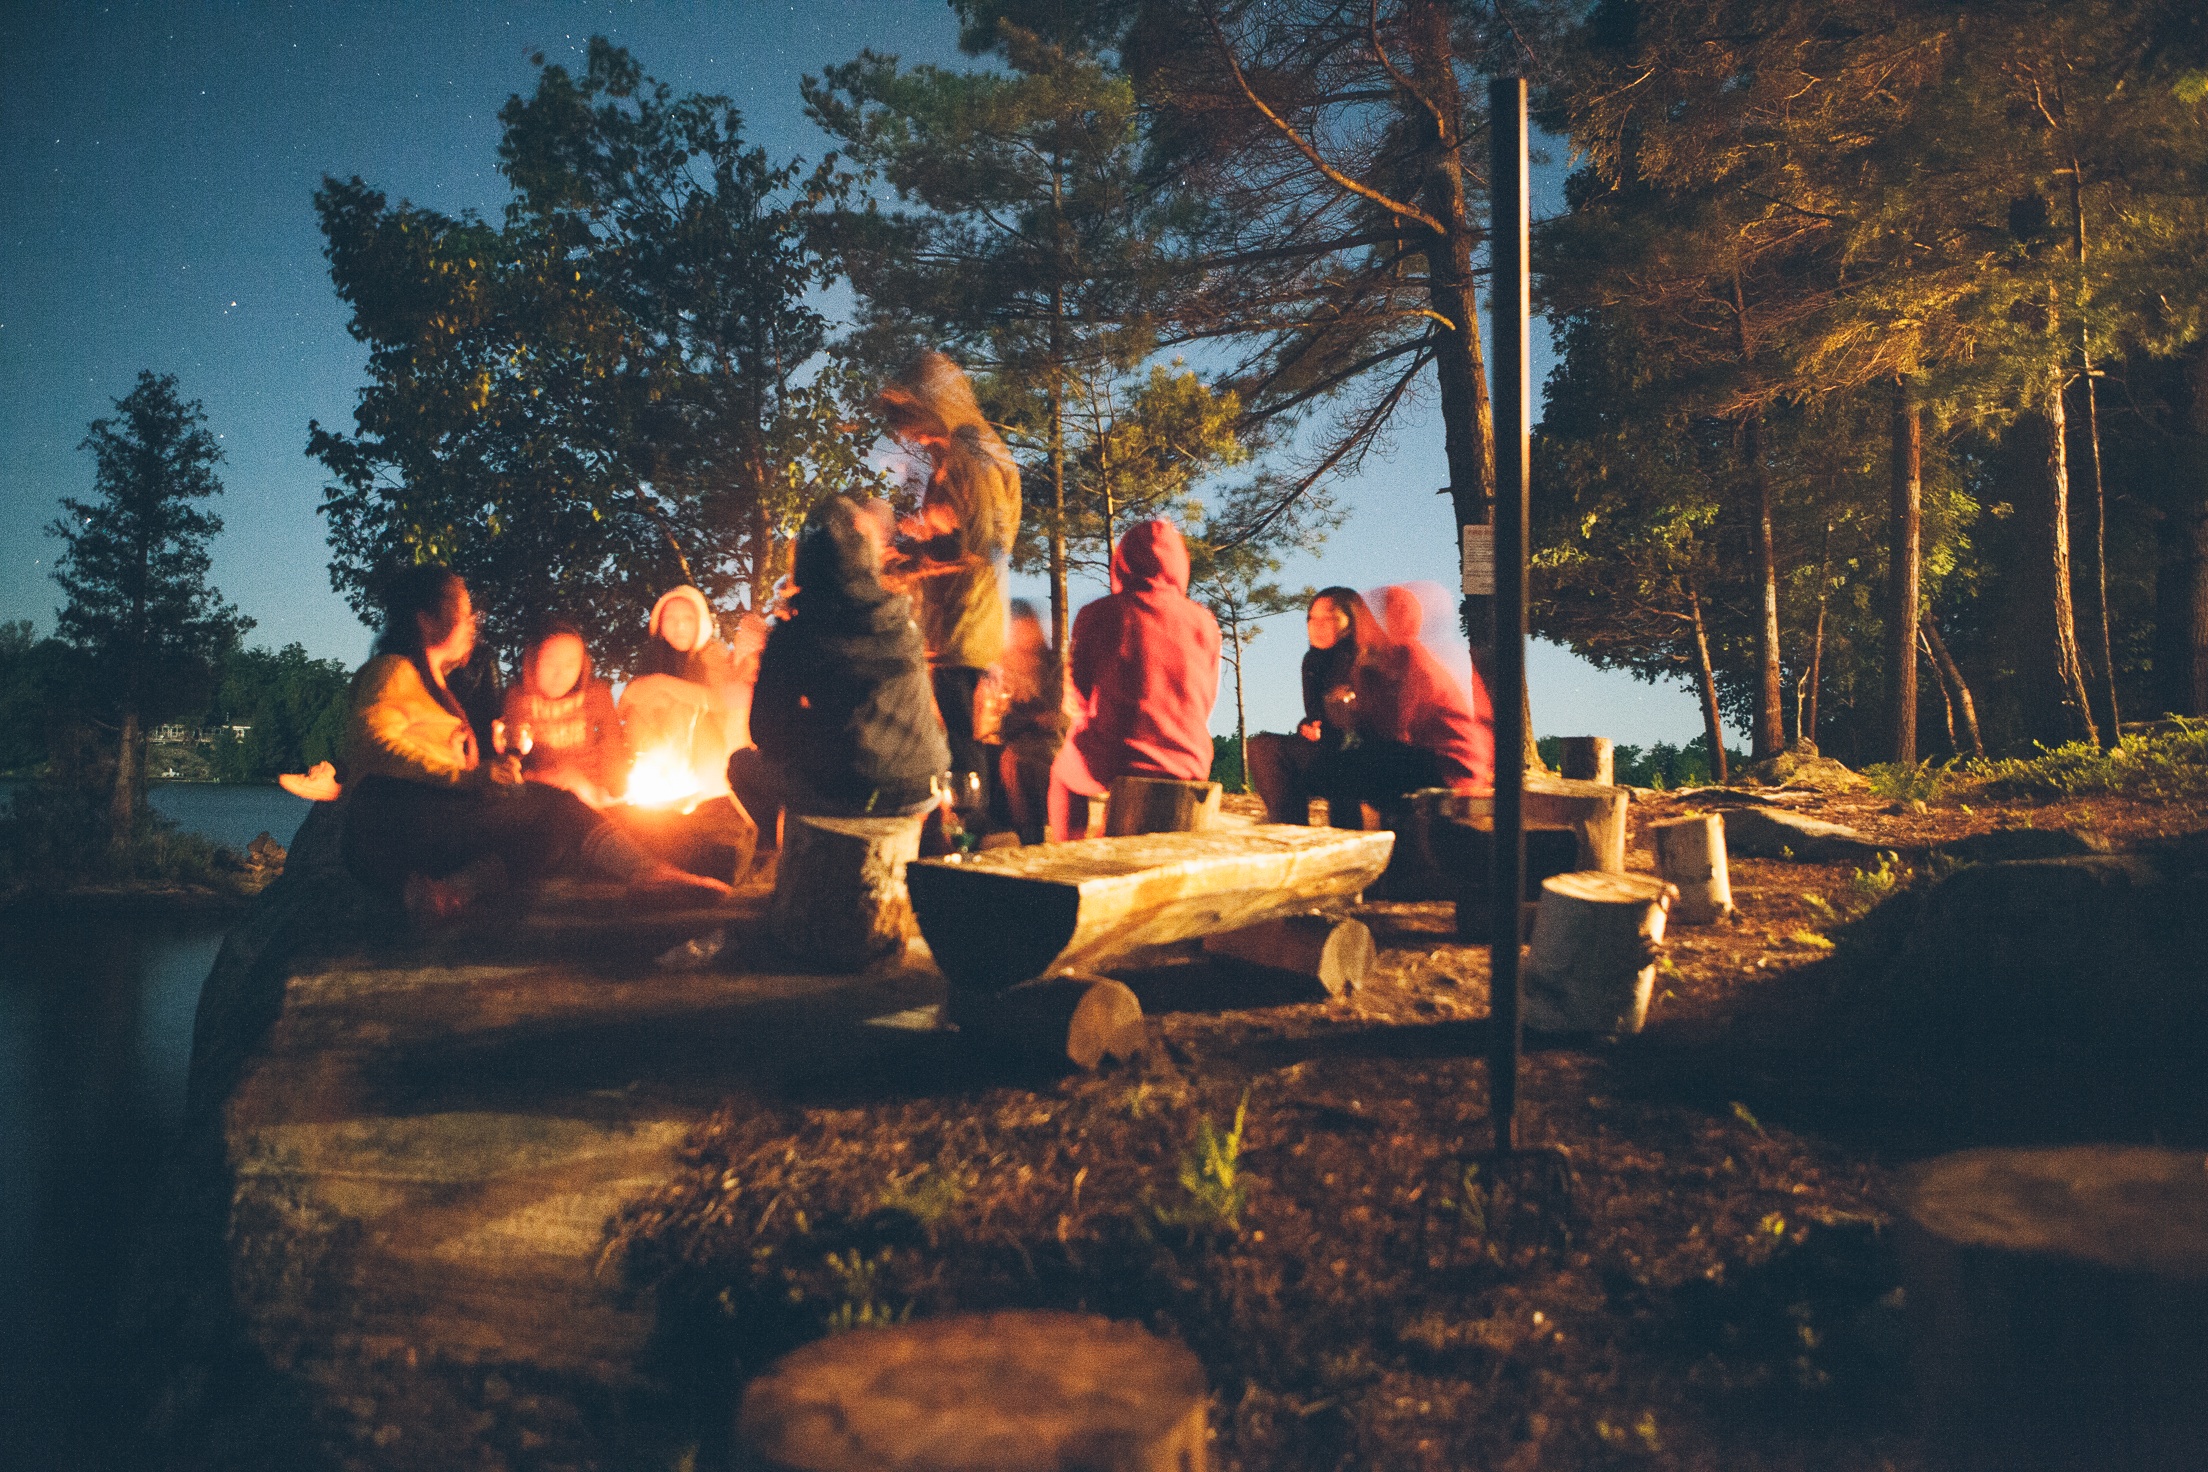
group, people, night, morning, lake, dusk, evening, autumn, fire, bonfire